Duck rice
Also known as:
id - Indonesian: Nasi bebek
ja - Japanese: 鴨飯
jv - Javanese: Sega bèbèk
ko - Korean: 오리고기밥
th - Thai: ข้าวหน้าเป็ด
Category: rice (mixed rice)
Cuisine: Chinese
Associated cuisines: Singaporean, Malaysian, Bruneian, Indonesian, Bruneian, Thai
Area: Greater China, Mainland Southeast Asia, Maritime Southeast Asia
Countries: Singapore, Malaysia, Brunei Darussalam, Indonesia, Brunei Darussalam, Thailand, China
Region: Eastern Asia South Eastern Asia

The dish is a rice with braised duck condiment, cooked with yam and shrimp with thick dark sauce.

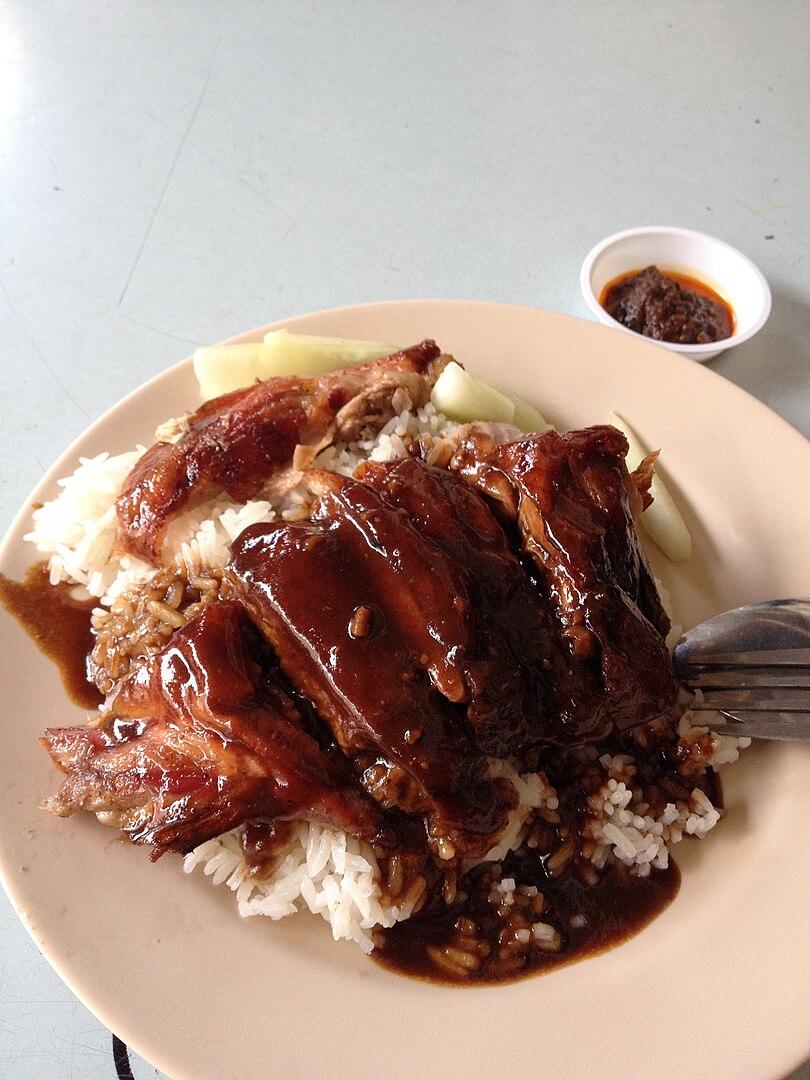